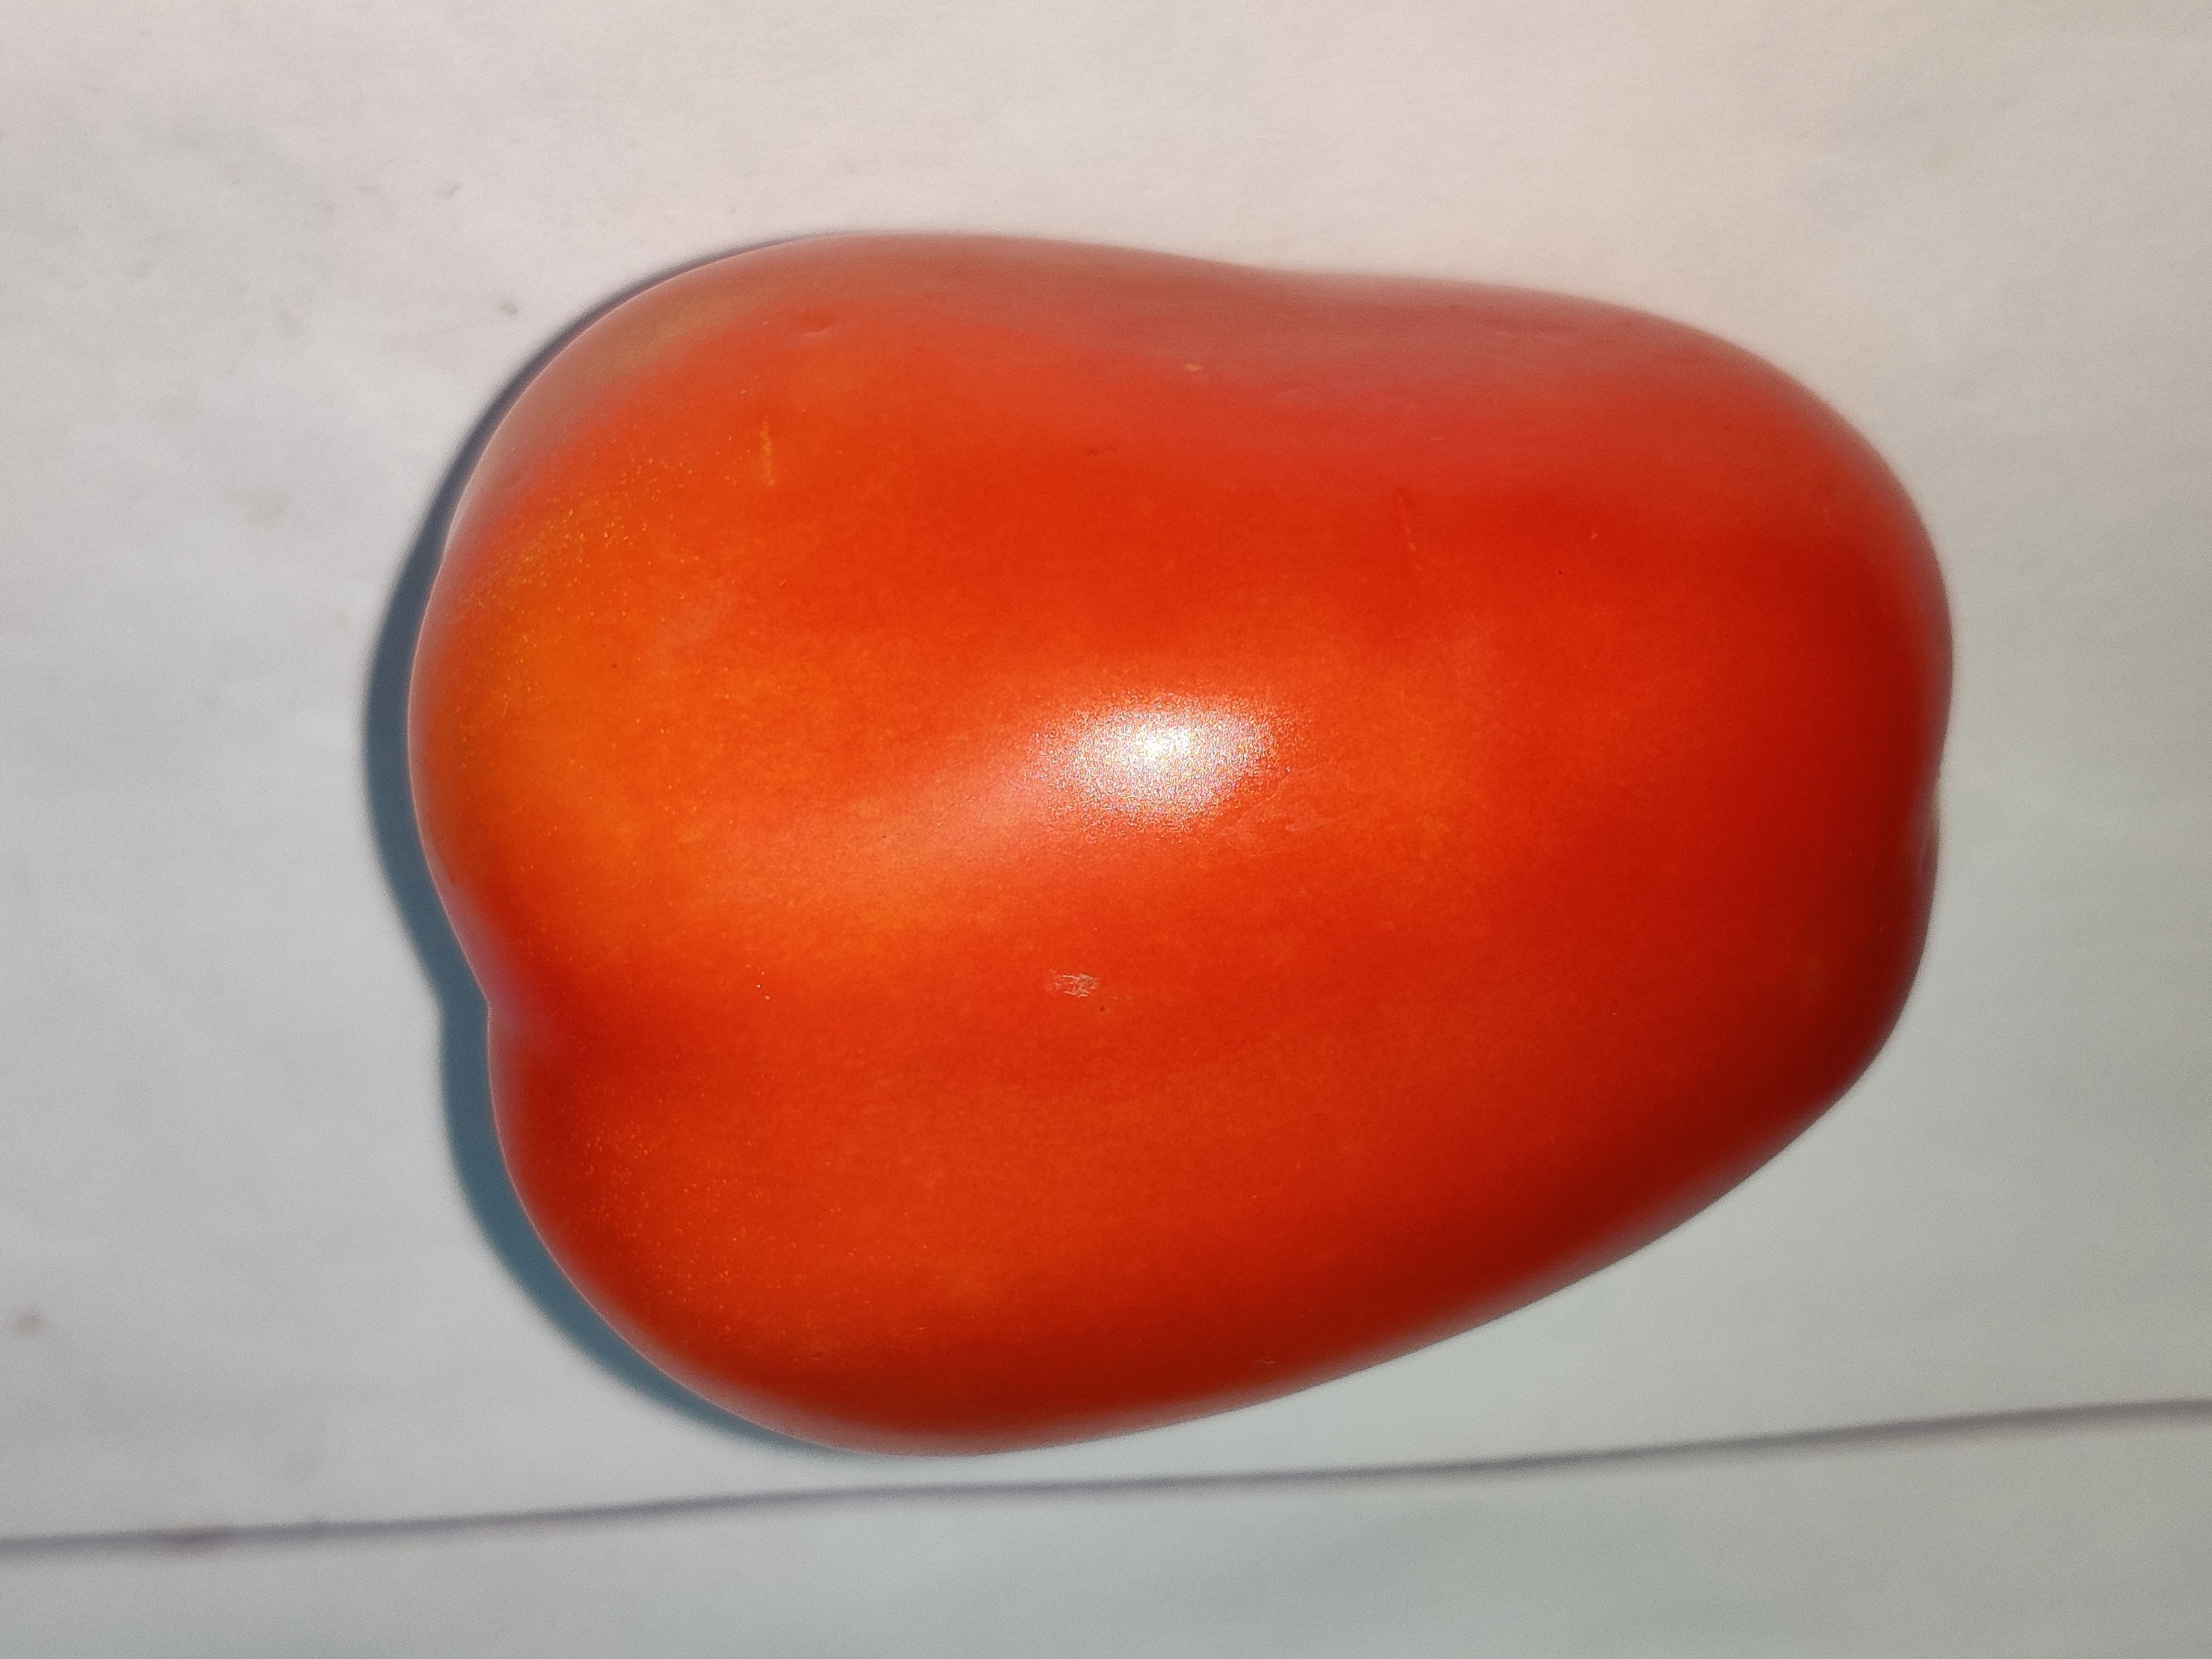
Fruit: tomatoes
Grade: 1st-grade